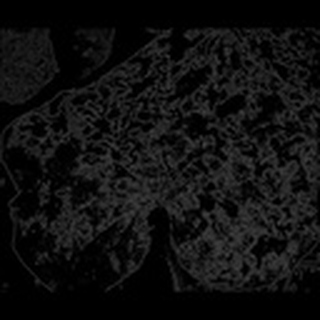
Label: cotton_powdery_mildew